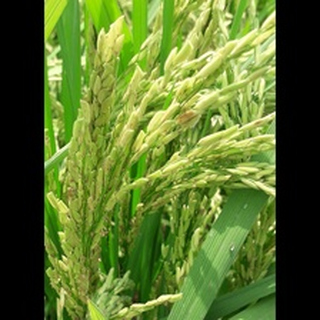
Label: healthy_rice